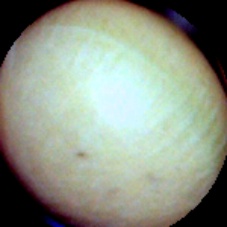
Label: Intact